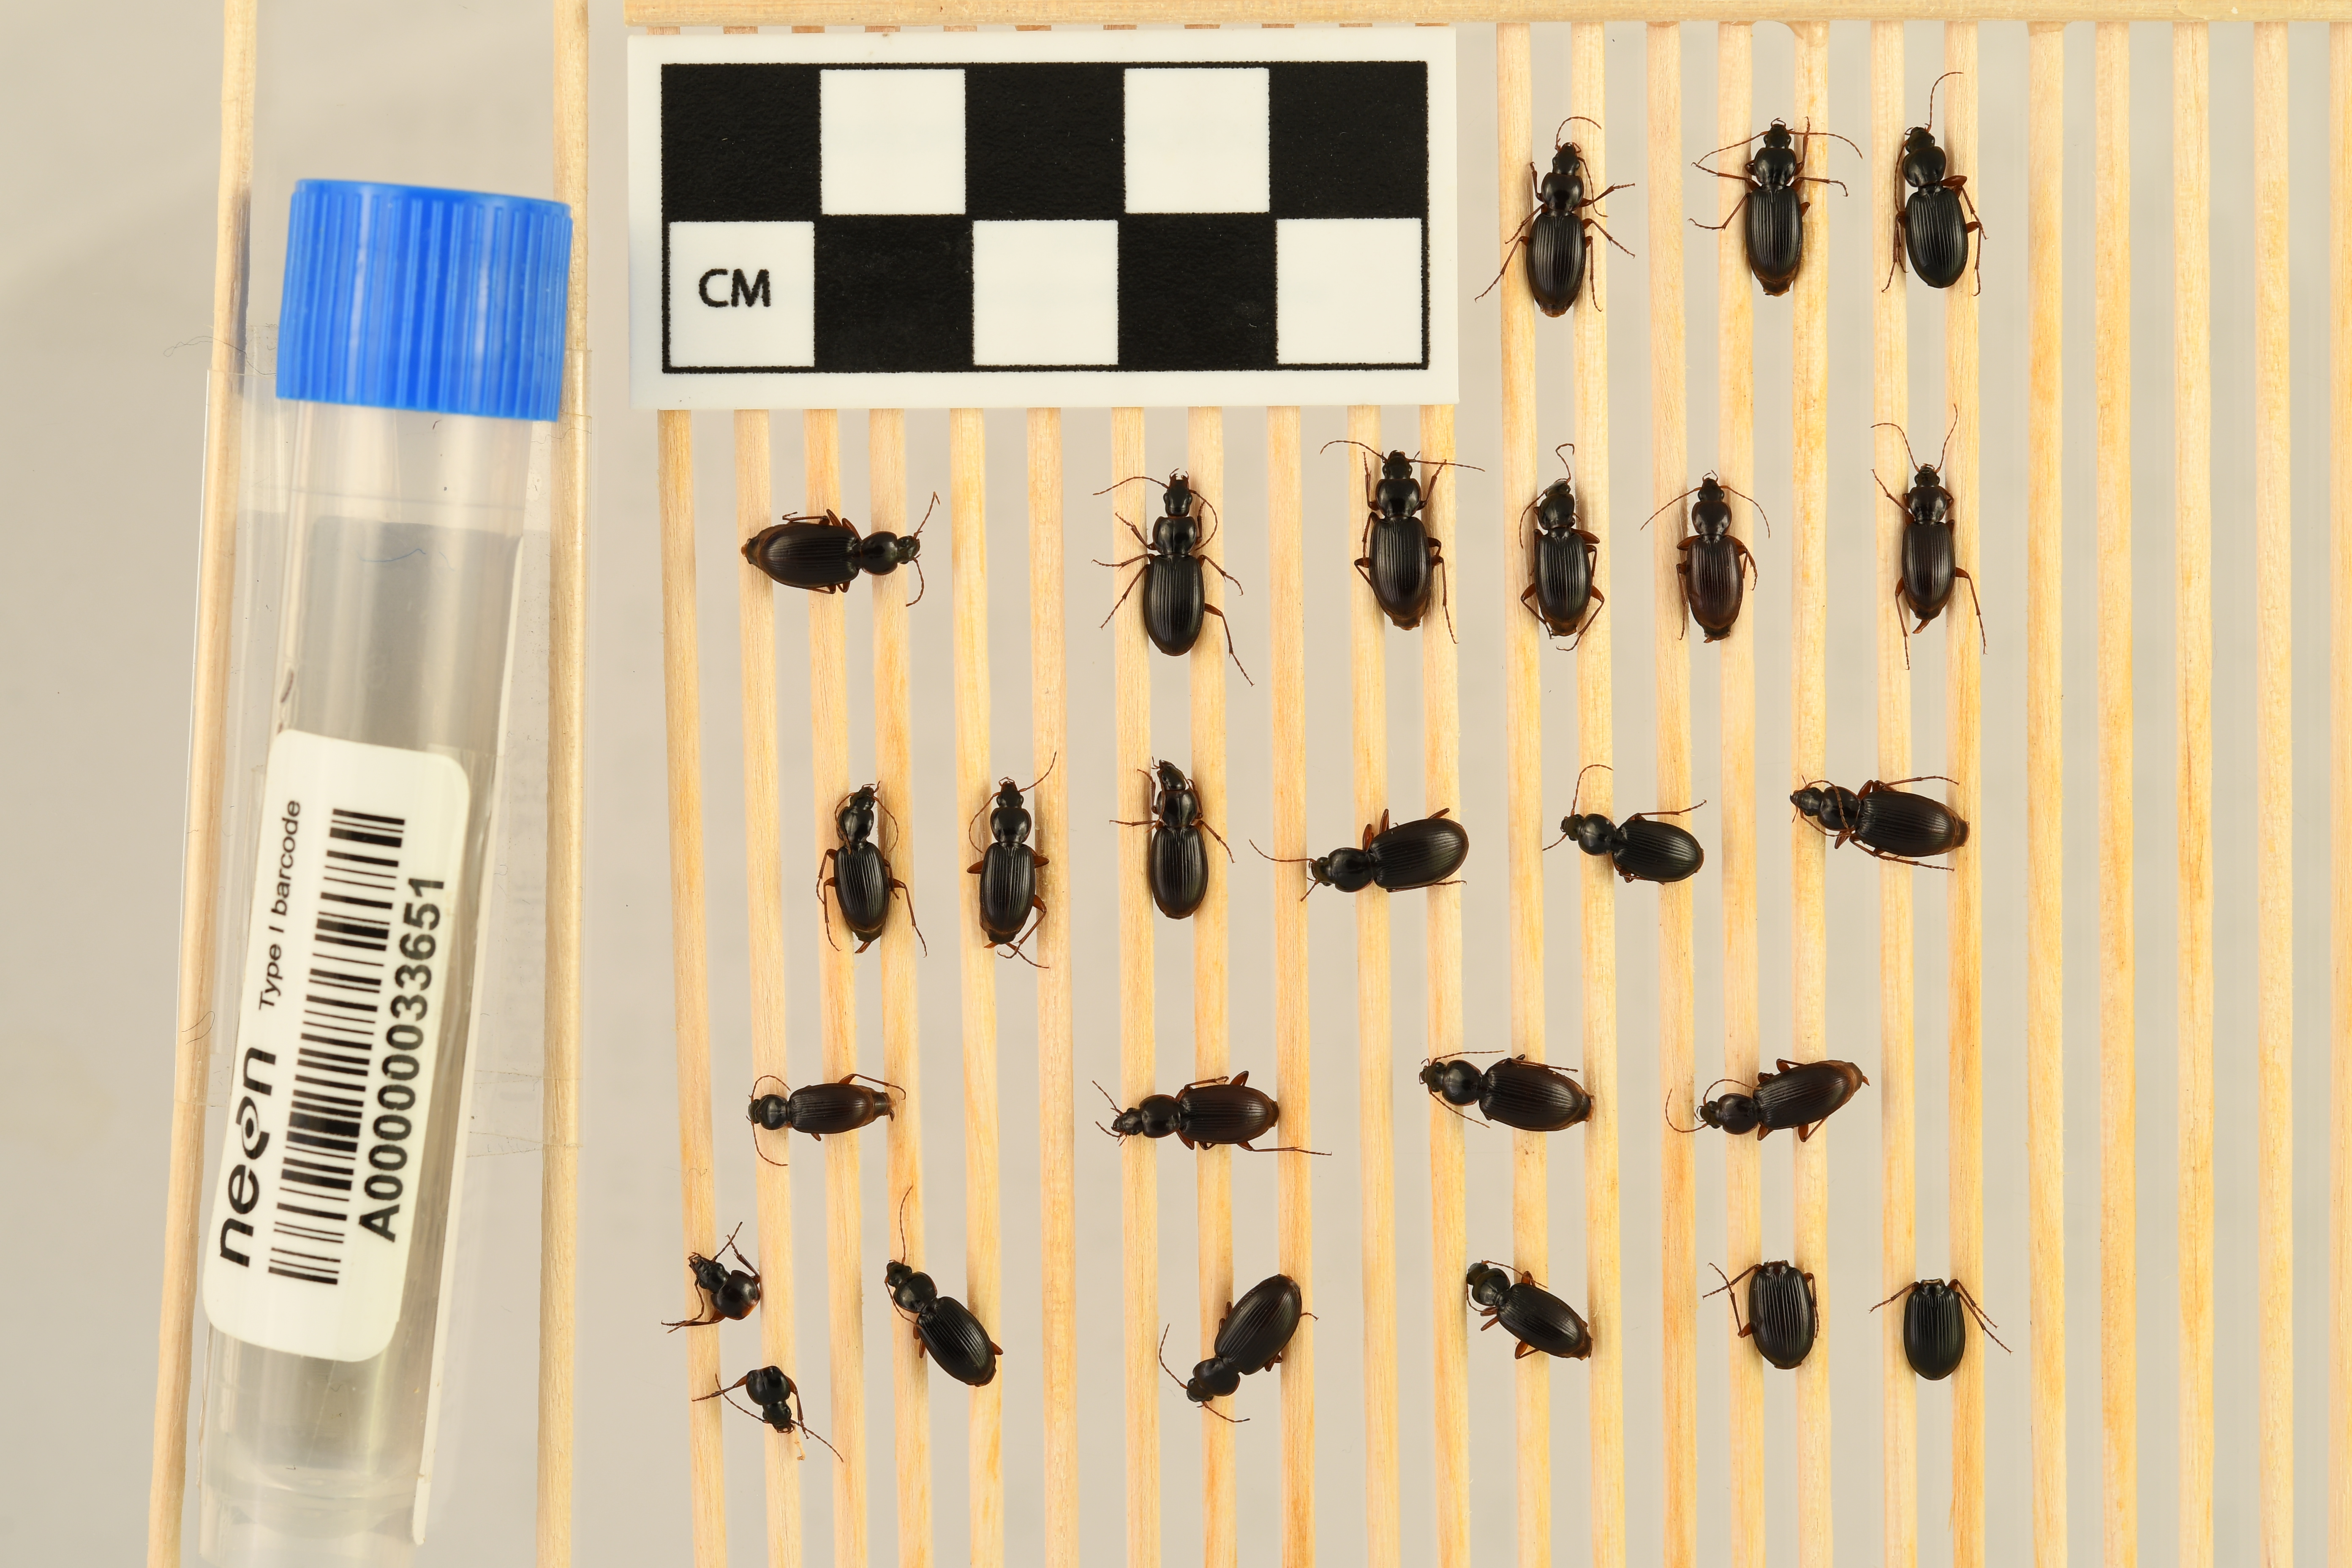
Synuchus impunctatus — Harvard Forest & Quabbin Watershed NEON, plot HARV_005. Beetle 9, ElytraLength: 0.5869 cm (lying flat: Yes)

Synuchus impunctatus — Harvard Forest & Quabbin Watershed NEON, plot HARV_005. Beetle 9, ElytraWidth: 0.2788 cm (lying flat: Yes)

Synuchus impunctatus — Harvard Forest & Quabbin Watershed NEON, plot HARV_005. Beetle 10, ElytraLength: 0.5564 cm (lying flat: Yes)

Synuchus impunctatus — Harvard Forest & Quabbin Watershed NEON, plot HARV_005. Beetle 10, ElytraWidth: 0.264 cm (lying flat: Yes)

Synuchus impunctatus — Harvard Forest & Quabbin Watershed NEON, plot HARV_005. Beetle 11, ElytraWidth: 0.2891 cm (lying flat: Yes)

Synuchus impunctatus — Harvard Forest & Quabbin Watershed NEON, plot HARV_005. Beetle 11, ElytraLength: 0.5782 cm (lying flat: Yes)

Synuchus impunctatus — Harvard Forest & Quabbin Watershed NEON, plot HARV_005. Beetle 12, ElytraLength: 0.5769 cm (lying flat: Yes)

Synuchus impunctatus — Harvard Forest & Quabbin Watershed NEON, plot HARV_005. Beetle 12, ElytraWidth: 0.2788 cm (lying flat: Yes)

Synuchus impunctatus — Harvard Forest & Quabbin Watershed NEON, plot HARV_005. Beetle 13, ElytraLength: 0.6274 cm (lying flat: No)

Synuchus impunctatus — Harvard Forest & Quabbin Watershed NEON, plot HARV_005. Beetle 13, ElytraWidth: 0.3172 cm (lying flat: No)

Synuchus impunctatus — Harvard Forest & Quabbin Watershed NEON, plot HARV_005. Beetle 14, ElytraLength: 0.5644 cm (lying flat: Yes)

Synuchus impunctatus — Harvard Forest & Quabbin Watershed NEON, plot HARV_005. Beetle 14, ElytraWidth: 0.28 cm (lying flat: Yes)

Synuchus impunctatus — Harvard Forest & Quabbin Watershed NEON, plot HARV_005. Beetle 15, ElytraLength: 0.6356 cm (lying flat: Yes)

Synuchus impunctatus — Harvard Forest & Quabbin Watershed NEON, plot HARV_005. Beetle 15, ElytraWidth: 0.2848 cm (lying flat: Yes)

Synuchus impunctatus — Harvard Forest & Quabbin Watershed NEON, plot HARV_005. Beetle 16, ElytraWidth: 0.2412 cm (lying flat: Yes)

Synuchus impunctatus — Harvard Forest & Quabbin Watershed NEON, plot HARV_005. Beetle 16, ElytraLength: 0.5296 cm (lying flat: Yes)

Synuchus impunctatus — Harvard Forest & Quabbin Watershed NEON, plot HARV_005. Beetle 17, ElytraWidth: 0.2692 cm (lying flat: Yes)

Synuchus impunctatus — Harvard Forest & Quabbin Watershed NEON, plot HARV_005. Beetle 17, ElytraLength: 0.5674 cm (lying flat: Yes)

Synuchus impunctatus — Harvard Forest & Quabbin Watershed NEON, plot HARV_005. Beetle 18, ElytraLength: 0.6374 cm (lying flat: Yes)

Synuchus impunctatus — Harvard Forest & Quabbin Watershed NEON, plot HARV_005. Beetle 18, ElytraWidth: 0.3244 cm (lying flat: Yes)

Synuchus impunctatus — Harvard Forest & Quabbin Watershed NEON, plot HARV_005. Beetle 19, ElytraLength: 0.6145 cm (lying flat: No)

Synuchus impunctatus — Harvard Forest & Quabbin Watershed NEON, plot HARV_005. Beetle 19, ElytraWidth: 0.2859 cm (lying flat: No)

Synuchus impunctatus — Harvard Forest & Quabbin Watershed NEON, plot HARV_005. Beetle 20, ElytraLength: 0.5726 cm (lying flat: Yes)

Synuchus impunctatus — Harvard Forest & Quabbin Watershed NEON, plot HARV_005. Beetle 20, ElytraWidth: 0.2859 cm (lying flat: Yes)

Synuchus impunctatus — Harvard Forest & Quabbin Watershed NEON, plot HARV_005. Beetle 21, ElytraWidth: 0.3139 cm (lying flat: No)

Synuchus impunctatus — Harvard Forest & Quabbin Watershed NEON, plot HARV_005. Beetle 21, ElytraLength: 0.6367 cm (lying flat: No)

Synuchus impunctatus — Harvard Forest & Quabbin Watershed NEON, plot HARV_005. Beetle 22, ElytraWidth: 0.2721 cm (lying flat: Yes)

Synuchus impunctatus — Harvard Forest & Quabbin Watershed NEON, plot HARV_005. Beetle 22, ElytraLength: 0.5739 cm (lying flat: Yes)

Synuchus impunctatus — Harvard Forest & Quabbin Watershed NEON, plot HARV_005. Beetle 23, ElytraWidth: 0.3387 cm (lying flat: Yes)

Synuchus impunctatus — Harvard Forest & Quabbin Watershed NEON, plot HARV_005. Beetle 23, ElytraLength: 0.6297 cm (lying flat: Yes)

Synuchus impunctatus — Harvard Forest & Quabbin Watershed NEON, plot HARV_005. Beetle 24, ElytraLength: 0.5772 cm (lying flat: Yes)

Synuchus impunctatus — Harvard Forest & Quabbin Watershed NEON, plot HARV_005. Beetle 24, ElytraWidth: 0.3078 cm (lying flat: Yes)

Synuchus impunctatus — Harvard Forest & Quabbin Watershed NEON, plot HARV_005. Beetle 1, ElytraLength: 0.5816 cm (lying flat: Yes)

Synuchus impunctatus — Harvard Forest & Quabbin Watershed NEON, plot HARV_005. Beetle 1, ElytraWidth: 0.2288 cm (lying flat: Yes)

Synuchus impunctatus — Harvard Forest & Quabbin Watershed NEON, plot HARV_005. Beetle 2, ElytraLength: 0.6 cm (lying flat: Yes)

Synuchus impunctatus — Harvard Forest & Quabbin Watershed NEON, plot HARV_005. Beetle 2, ElytraWidth: 0.2573 cm (lying flat: Yes)

Synuchus impunctatus — Harvard Forest & Quabbin Watershed NEON, plot HARV_005. Beetle 3, ElytraLength: 0.6237 cm (lying flat: Yes)

Synuchus impunctatus — Harvard Forest & Quabbin Watershed NEON, plot HARV_005. Beetle 3, ElytraWidth: 0.2788 cm (lying flat: Yes)

Synuchus impunctatus — Harvard Forest & Quabbin Watershed NEON, plot HARV_005. Beetle 4, ElytraLength: 0.6193 cm (lying flat: Yes)

Synuchus impunctatus — Harvard Forest & Quabbin Watershed NEON, plot HARV_005. Beetle 4, ElytraWidth: 0.2668 cm (lying flat: Yes)

Synuchus impunctatus — Harvard Forest & Quabbin Watershed NEON, plot HARV_005. Beetle 5, ElytraLength: 0.6096 cm (lying flat: Yes)

Synuchus impunctatus — Harvard Forest & Quabbin Watershed NEON, plot HARV_005. Beetle 5, ElytraWidth: 0.2857 cm (lying flat: Yes)

Synuchus impunctatus — Harvard Forest & Quabbin Watershed NEON, plot HARV_005. Beetle 6, ElytraLength: 0.6096 cm (lying flat: Yes)

Synuchus impunctatus — Harvard Forest & Quabbin Watershed NEON, plot HARV_005. Beetle 6, ElytraWidth: 0.2863 cm (lying flat: Yes)

Synuchus impunctatus — Harvard Forest & Quabbin Watershed NEON, plot HARV_005. Beetle 7, ElytraLength: 0.5527 cm (lying flat: Yes)

Synuchus impunctatus — Harvard Forest & Quabbin Watershed NEON, plot HARV_005. Beetle 7, ElytraWidth: 0.2673 cm (lying flat: Yes)

Synuchus impunctatus — Harvard Forest & Quabbin Watershed NEON, plot HARV_005. Beetle 8, ElytraLength: 0.581 cm (lying flat: Yes)

Synuchus impunctatus — Harvard Forest & Quabbin Watershed NEON, plot HARV_005. Beetle 8, ElytraWidth: 0.2573 cm (lying flat: Yes)

Synuchus impunctatus — Harvard Forest & Quabbin Watershed NEON, plot HARV_005. Beetle 9, ElytraLength: 0.5524 cm (lying flat: Yes)

Synuchus impunctatus — Harvard Forest & Quabbin Watershed NEON, plot HARV_005. Beetle 9, ElytraWidth: 0.2573 cm (lying flat: Yes)

Synuchus impunctatus — Harvard Forest & Quabbin Watershed NEON, plot HARV_005. Beetle 10, ElytraLength: 0.5199 cm (lying flat: Yes)

Synuchus impunctatus — Harvard Forest & Quabbin Watershed NEON, plot HARV_005. Beetle 10, ElytraWidth: 0.2505 cm (lying flat: Yes)

Synuchus impunctatus — Harvard Forest & Quabbin Watershed NEON, plot HARV_005. Beetle 11, ElytraWidth: 0.2571 cm (lying flat: Yes)

Synuchus impunctatus — Harvard Forest & Quabbin Watershed NEON, plot HARV_005. Beetle 11, ElytraLength: 0.5717 cm (lying flat: Yes)

Synuchus impunctatus — Harvard Forest & Quabbin Watershed NEON, plot HARV_005. Beetle 12, ElytraLength: 0.5715 cm (lying flat: Yes)

Synuchus impunctatus — Harvard Forest & Quabbin Watershed NEON, plot HARV_005. Beetle 12, ElytraWidth: 0.2762 cm (lying flat: Yes)

Synuchus impunctatus — Harvard Forest & Quabbin Watershed NEON, plot HARV_005. Beetle 13, ElytraLength: 0.6148 cm (lying flat: Yes)

Synuchus impunctatus — Harvard Forest & Quabbin Watershed NEON, plot HARV_005. Beetle 13, ElytraWidth: 0.312 cm (lying flat: Yes)

Synuchus impunctatus — Harvard Forest & Quabbin Watershed NEON, plot HARV_005. Beetle 14, ElytraLength: 0.5197 cm (lying flat: Yes)

Synuchus impunctatus — Harvard Forest & Quabbin Watershed NEON, plot HARV_005. Beetle 14, ElytraWidth: 0.2801 cm (lying flat: Yes)

Synuchus impunctatus — Harvard Forest & Quabbin Watershed NEON, plot HARV_005. Beetle 15, ElytraLength: 0.609 cm (lying flat: Yes)

Synuchus impunctatus — Harvard Forest & Quabbin Watershed NEON, plot HARV_005. Beetle 15, ElytraWidth: 0.2727 cm (lying flat: Yes)

Synuchus impunctatus — Harvard Forest & Quabbin Watershed NEON, plot HARV_005. Beetle 16, ElytraWidth: 0.2383 cm (lying flat: Yes)

Synuchus impunctatus — Harvard Forest & Quabbin Watershed NEON, plot HARV_005. Beetle 16, ElytraLength: 0.5157 cm (lying flat: Yes)